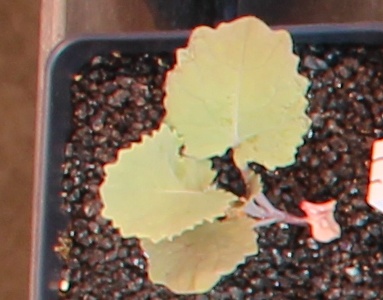
Label: Canola